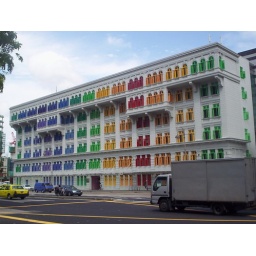
colorful apartment building in singapore